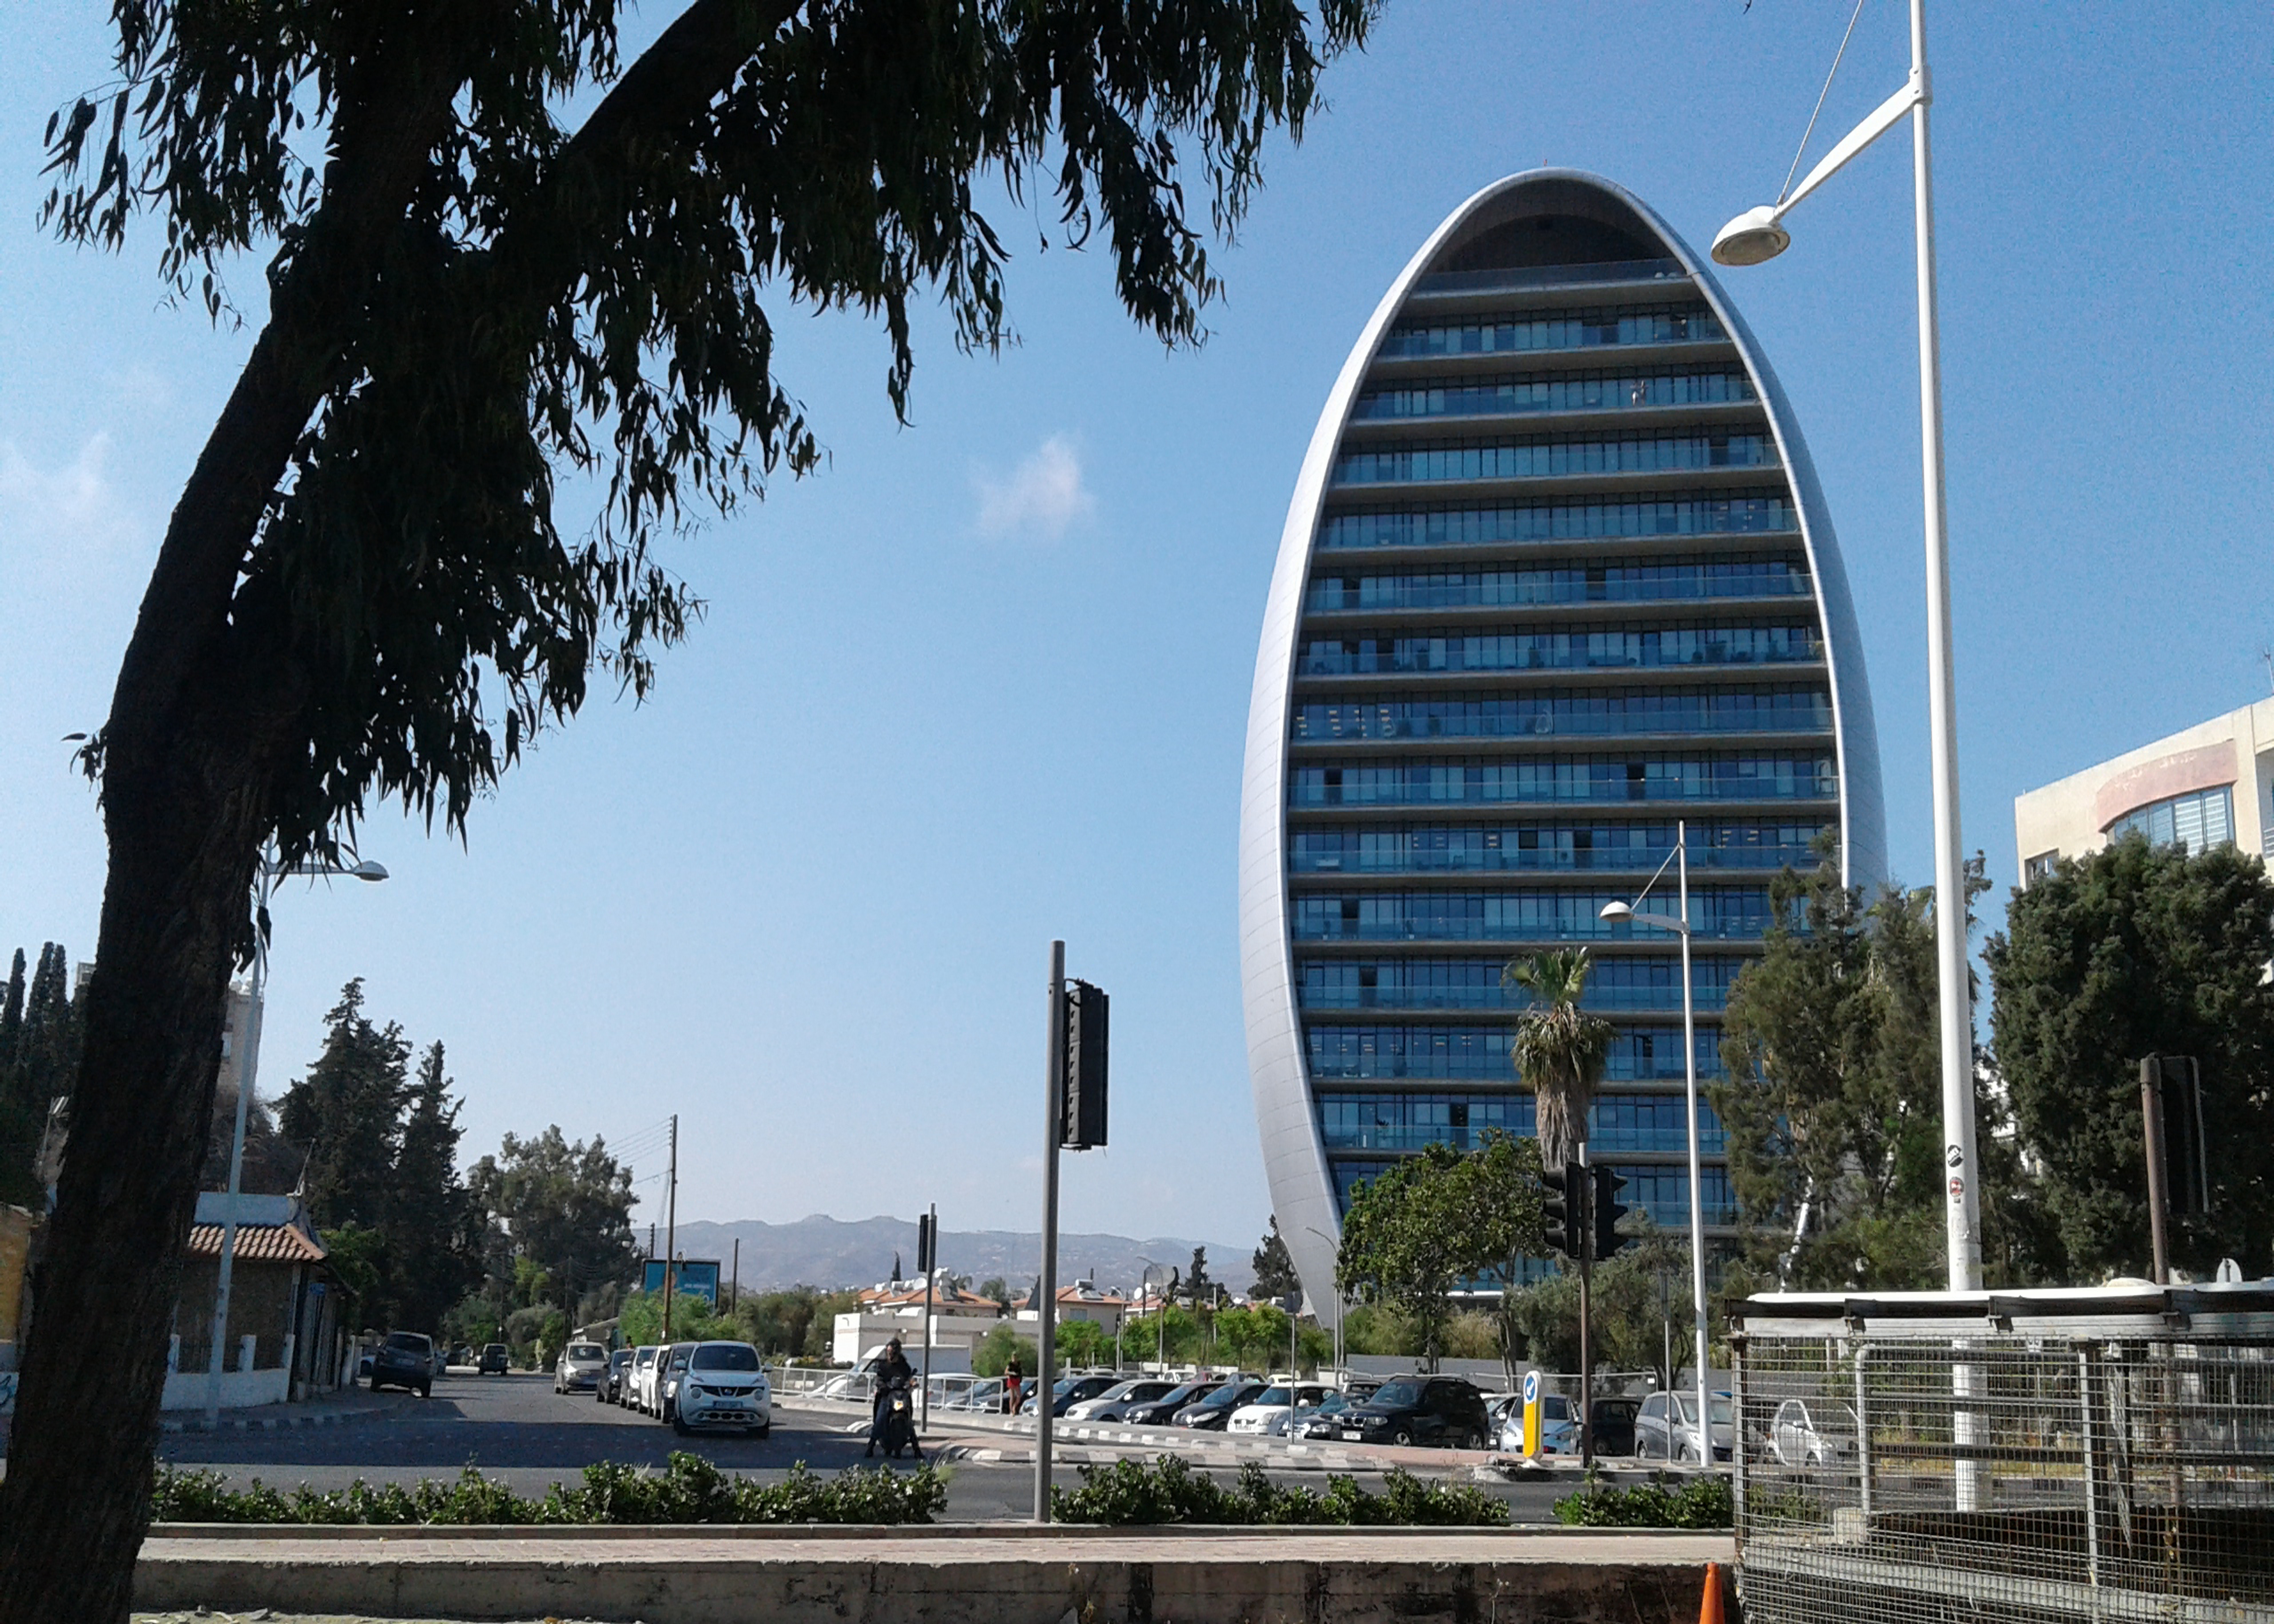
architecture, buildings, development, road, cars, sky, tree, building, plant, skyscraper, cloud, infrastructure, urban design, tower block, car, condominium, city, metropolitan area, facade, street light, commercial building, urban area, metropolis, mixed use, wheel, tower, leisure, landscape, street, cityscape, palm tree, headquarters, arch, monument, downtown, apartment, reflection, road surface, arecales, tourism, parking, symmetry, town square, corporate headquarters, skyline, pedestrian, tourist attraction, transport, grass, traffic, plaza, vacation